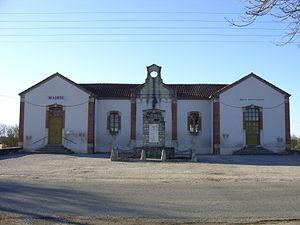
Mairie de Sérignac
Sérignac est une commune française, située dans le département du Lot en région Occitanie.